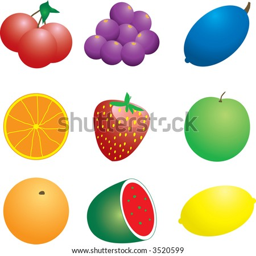
illustration of a number of fruit and veg that could be used as a background